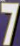
Number: 7